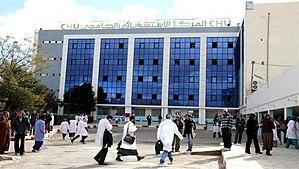
L' université de Batna 2 est une université publique algérienne située à Fesdis, Wilaya de Batna en Algérie. Fondée en 1977 sous le nom d'Université de Batna elle a été restructurée en juillet 2015 par décret présidentiel ce qui a conduit à une scission en deux universités distinctes à savoir l'Université de Batna 1 et l'Université de Batna. 2 Le 4 février 2017, l'Université porte le nom du héros national algérien Mostefa Ben Boulaïd. Aussi appelé le père de la révolution algérienne dont la célébration centunaire a eu lieu dans la ville de Batna. Maintenant, Université UB2 Mostefa Ben Boulaïd est l' une des plus grandes universités en Algérie et en Afrique avec ses étudiants inscrits et membres du personnel. Sous l’autorité du recteur Smadi Hacen, vice-chancelier, l’Université comprend un bureau de direction générale, des vice-rectorats, des facultés, des instituts et une bibliothèque centrale.